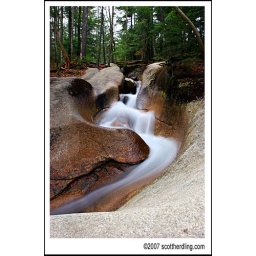
Part of the basin in the white mountains of NH.